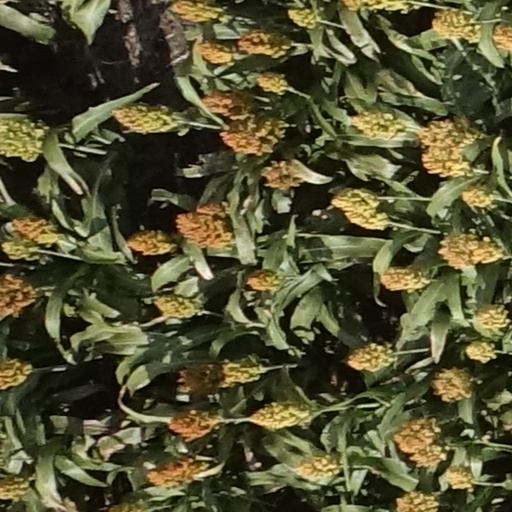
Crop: sorghum